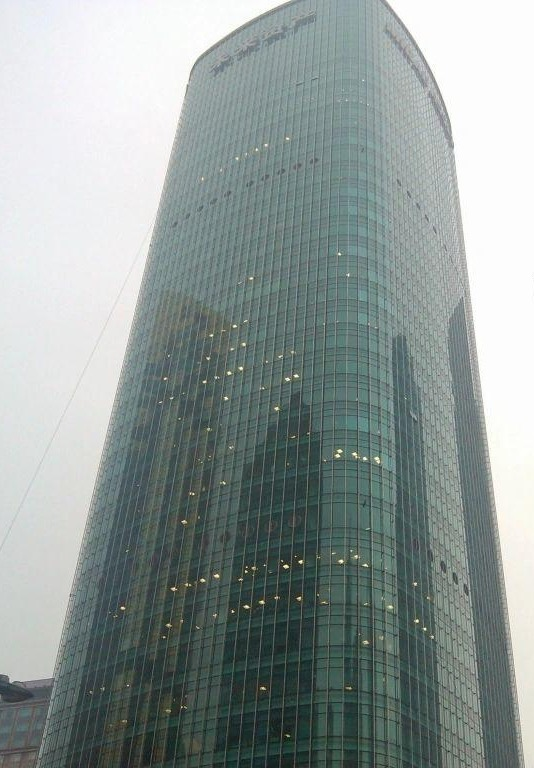
地标名称：未来资产大厦
所在城市：上海市·浦东新区